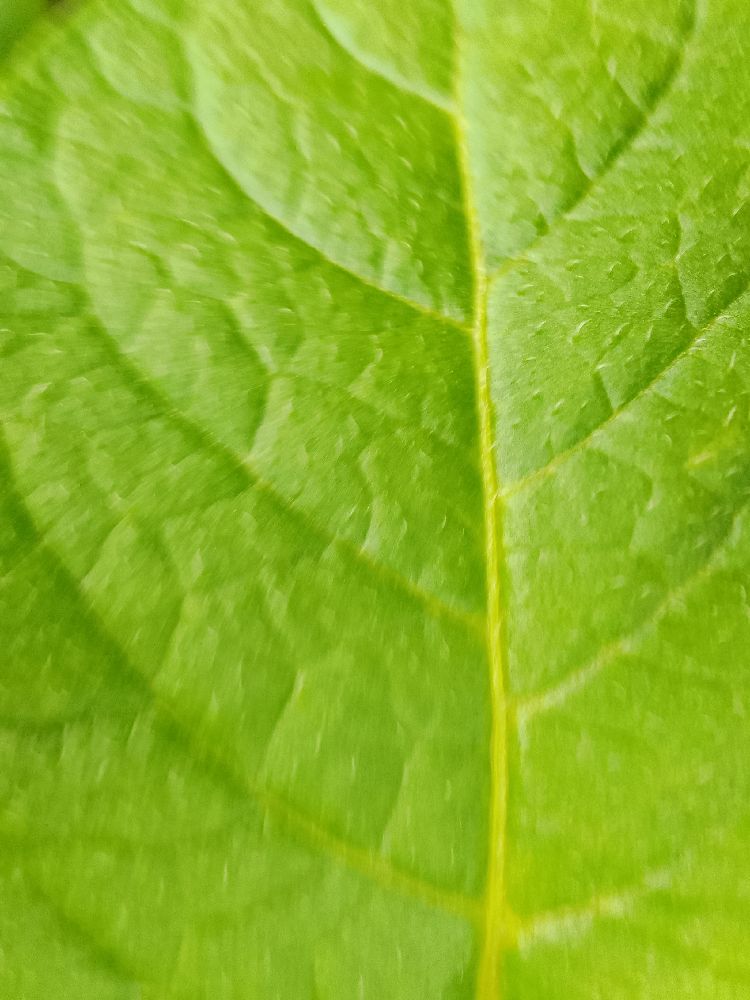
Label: Healthy